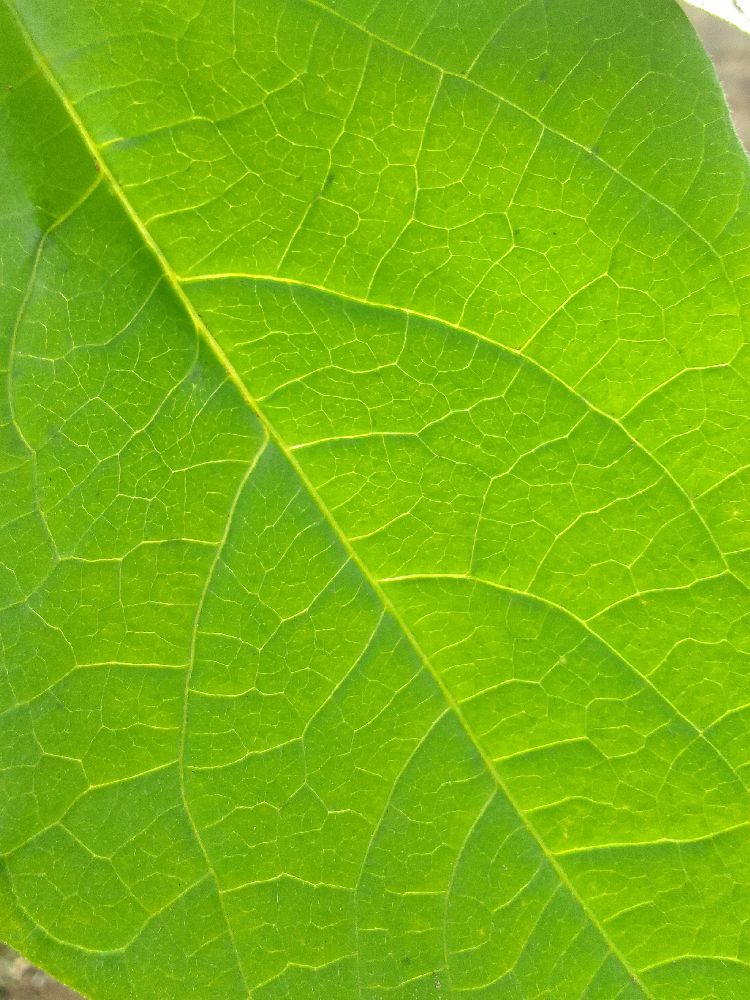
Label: healthy